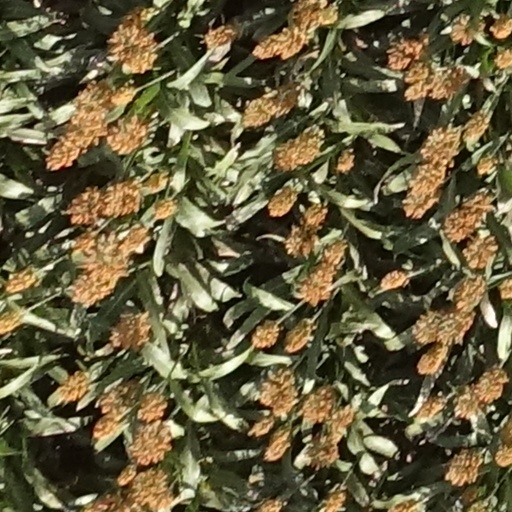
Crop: sorghum